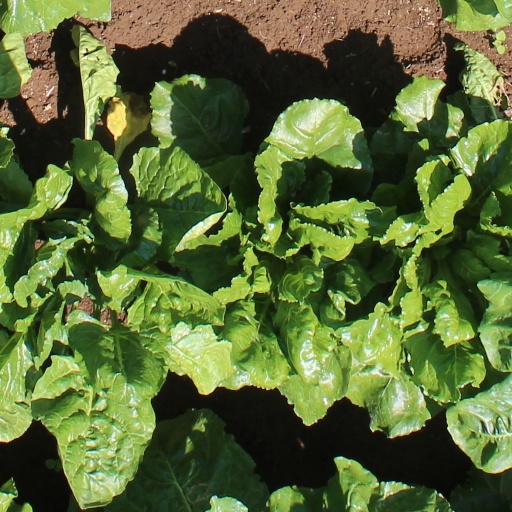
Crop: sugar beet